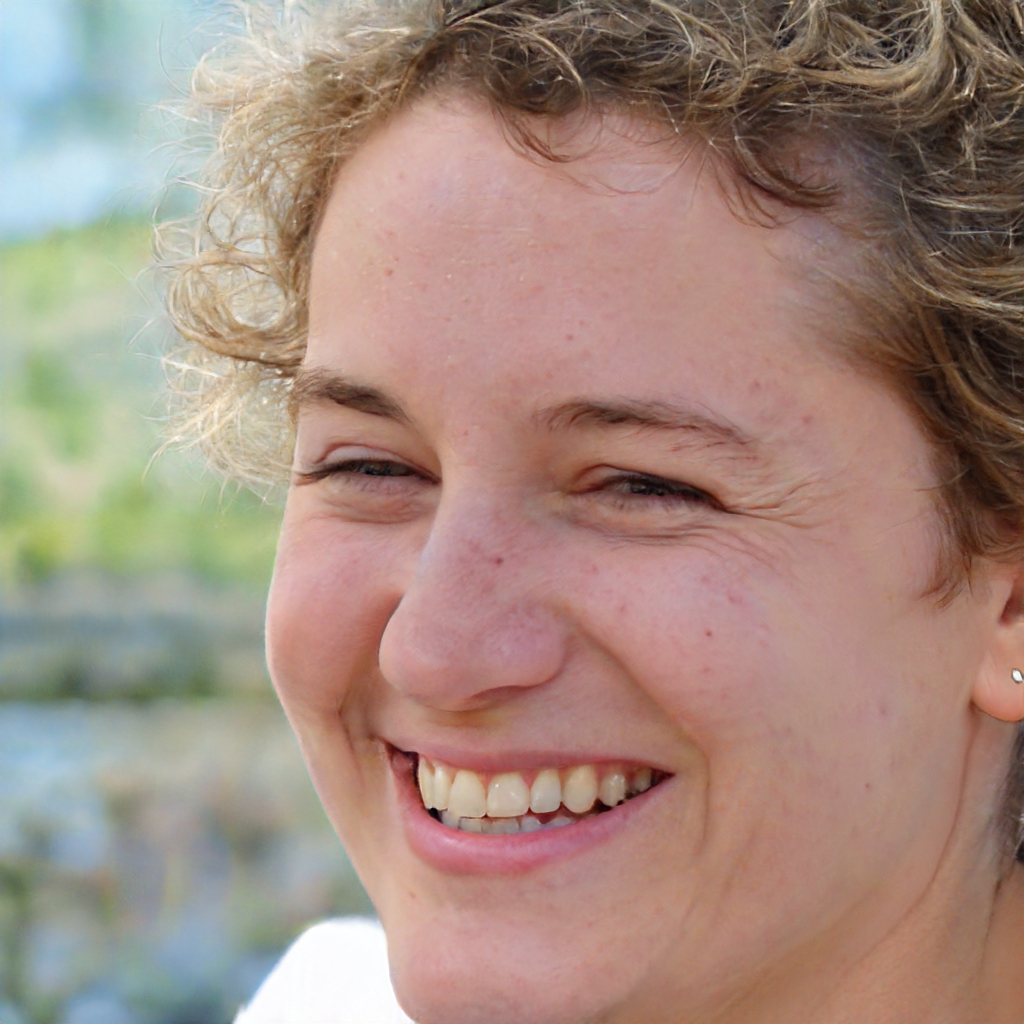
Gender: Female